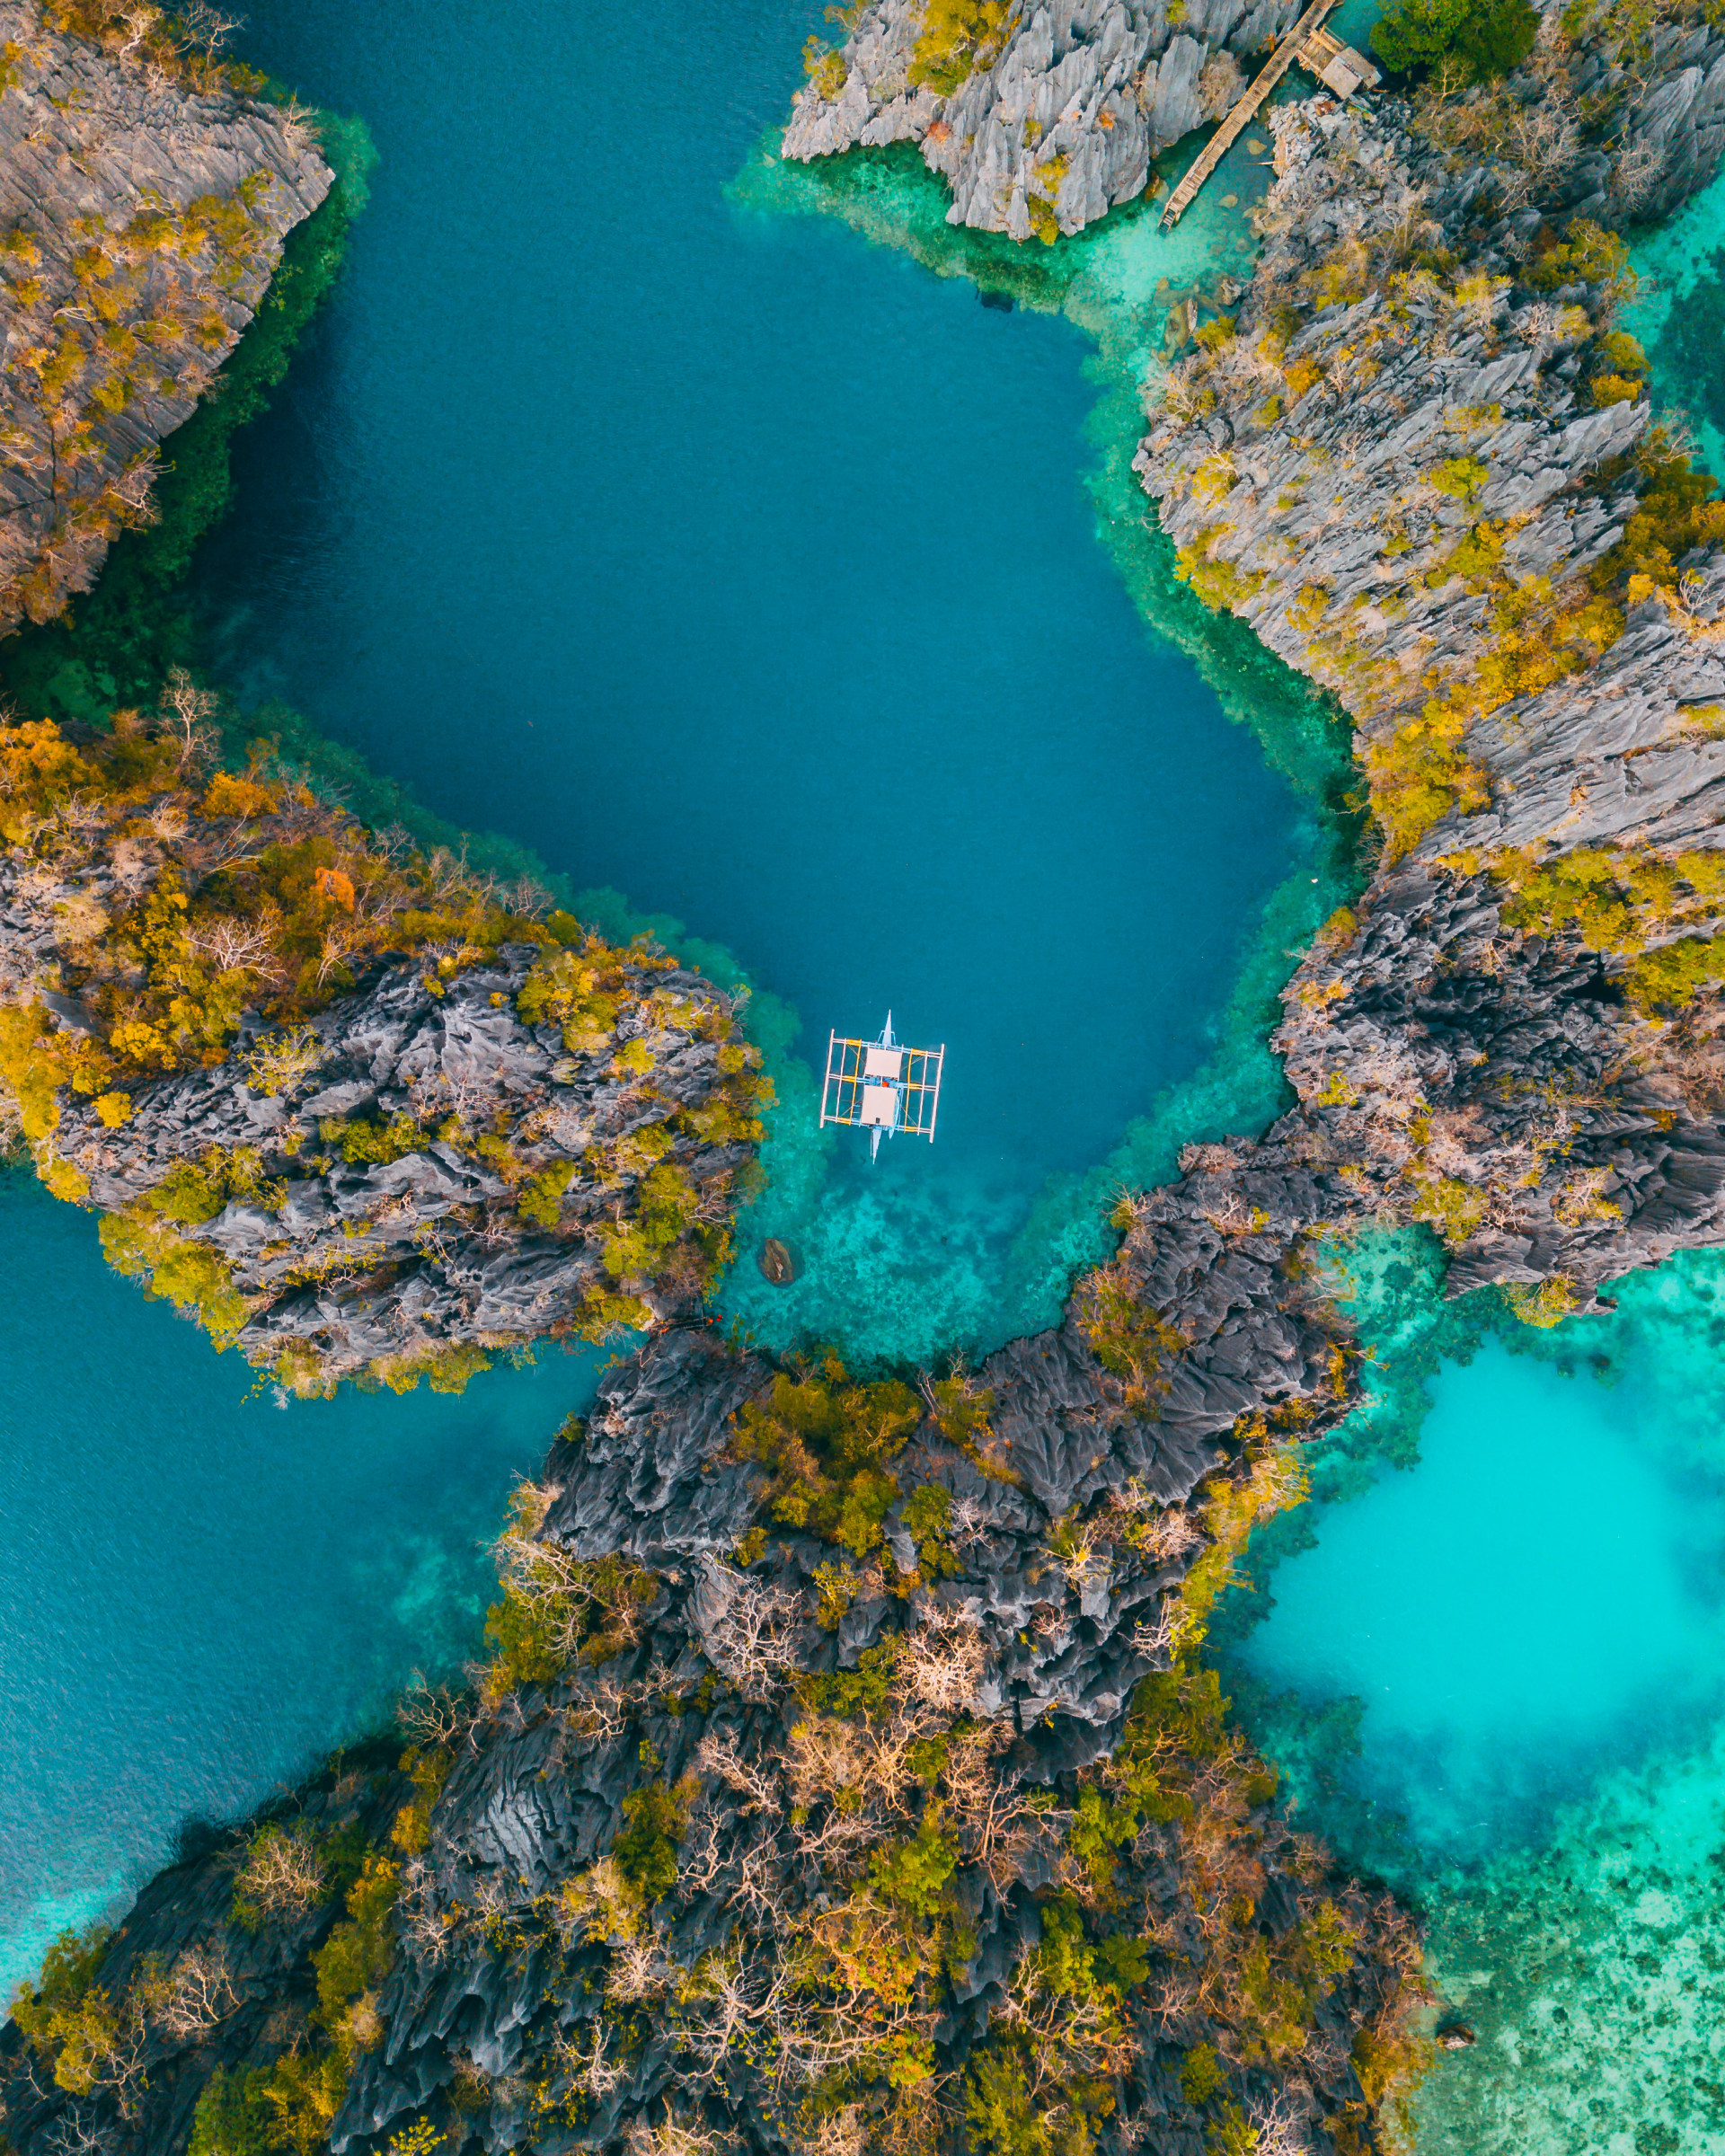
sea, water, water resources, aerial photography, inlet, bay, coastal and oceanic landforms, watercourse, peninsula, coast, landscape, cove, strait, lagoon, channel, bird's eye view, Continental shelf, bight, archipelago, island, world, cape, lake, headland, sound